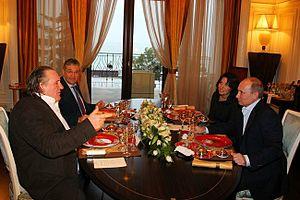
Gérard Depardieu et Vladimir Poutine, à Sotchi, en Russie, le 6 janvier 2013. Русский: Жерар Депардьё и Владимир Путин в Сочи, Россия, 2013-01-06
Gérard Depardieu, né le 27 décembre 1948 à Châteauroux, est un acteur, chanteur, réalisateur, producteur de cinéma, de télévision et de théâtre français. Il est aussi viticulteur et homme d'affaires. Il détient également la nationalité russe depuis 2013.